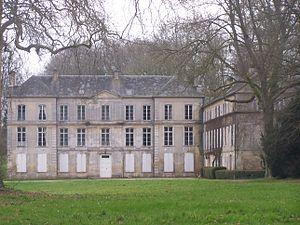
Château de Bonvouloir
Amblie est une ancienne commune française, située dans le département du Calvados en région Normandie et à l'extrémité nord-est du Bessin, devenue le 1ᵉʳ janvier 2017 une commune déléguée au sein de la commune nouvelle de Ponts sur Seulles.